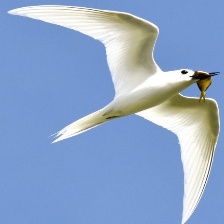
Species: FAIRY TERN
Scientific name: STERNULA NEREIS